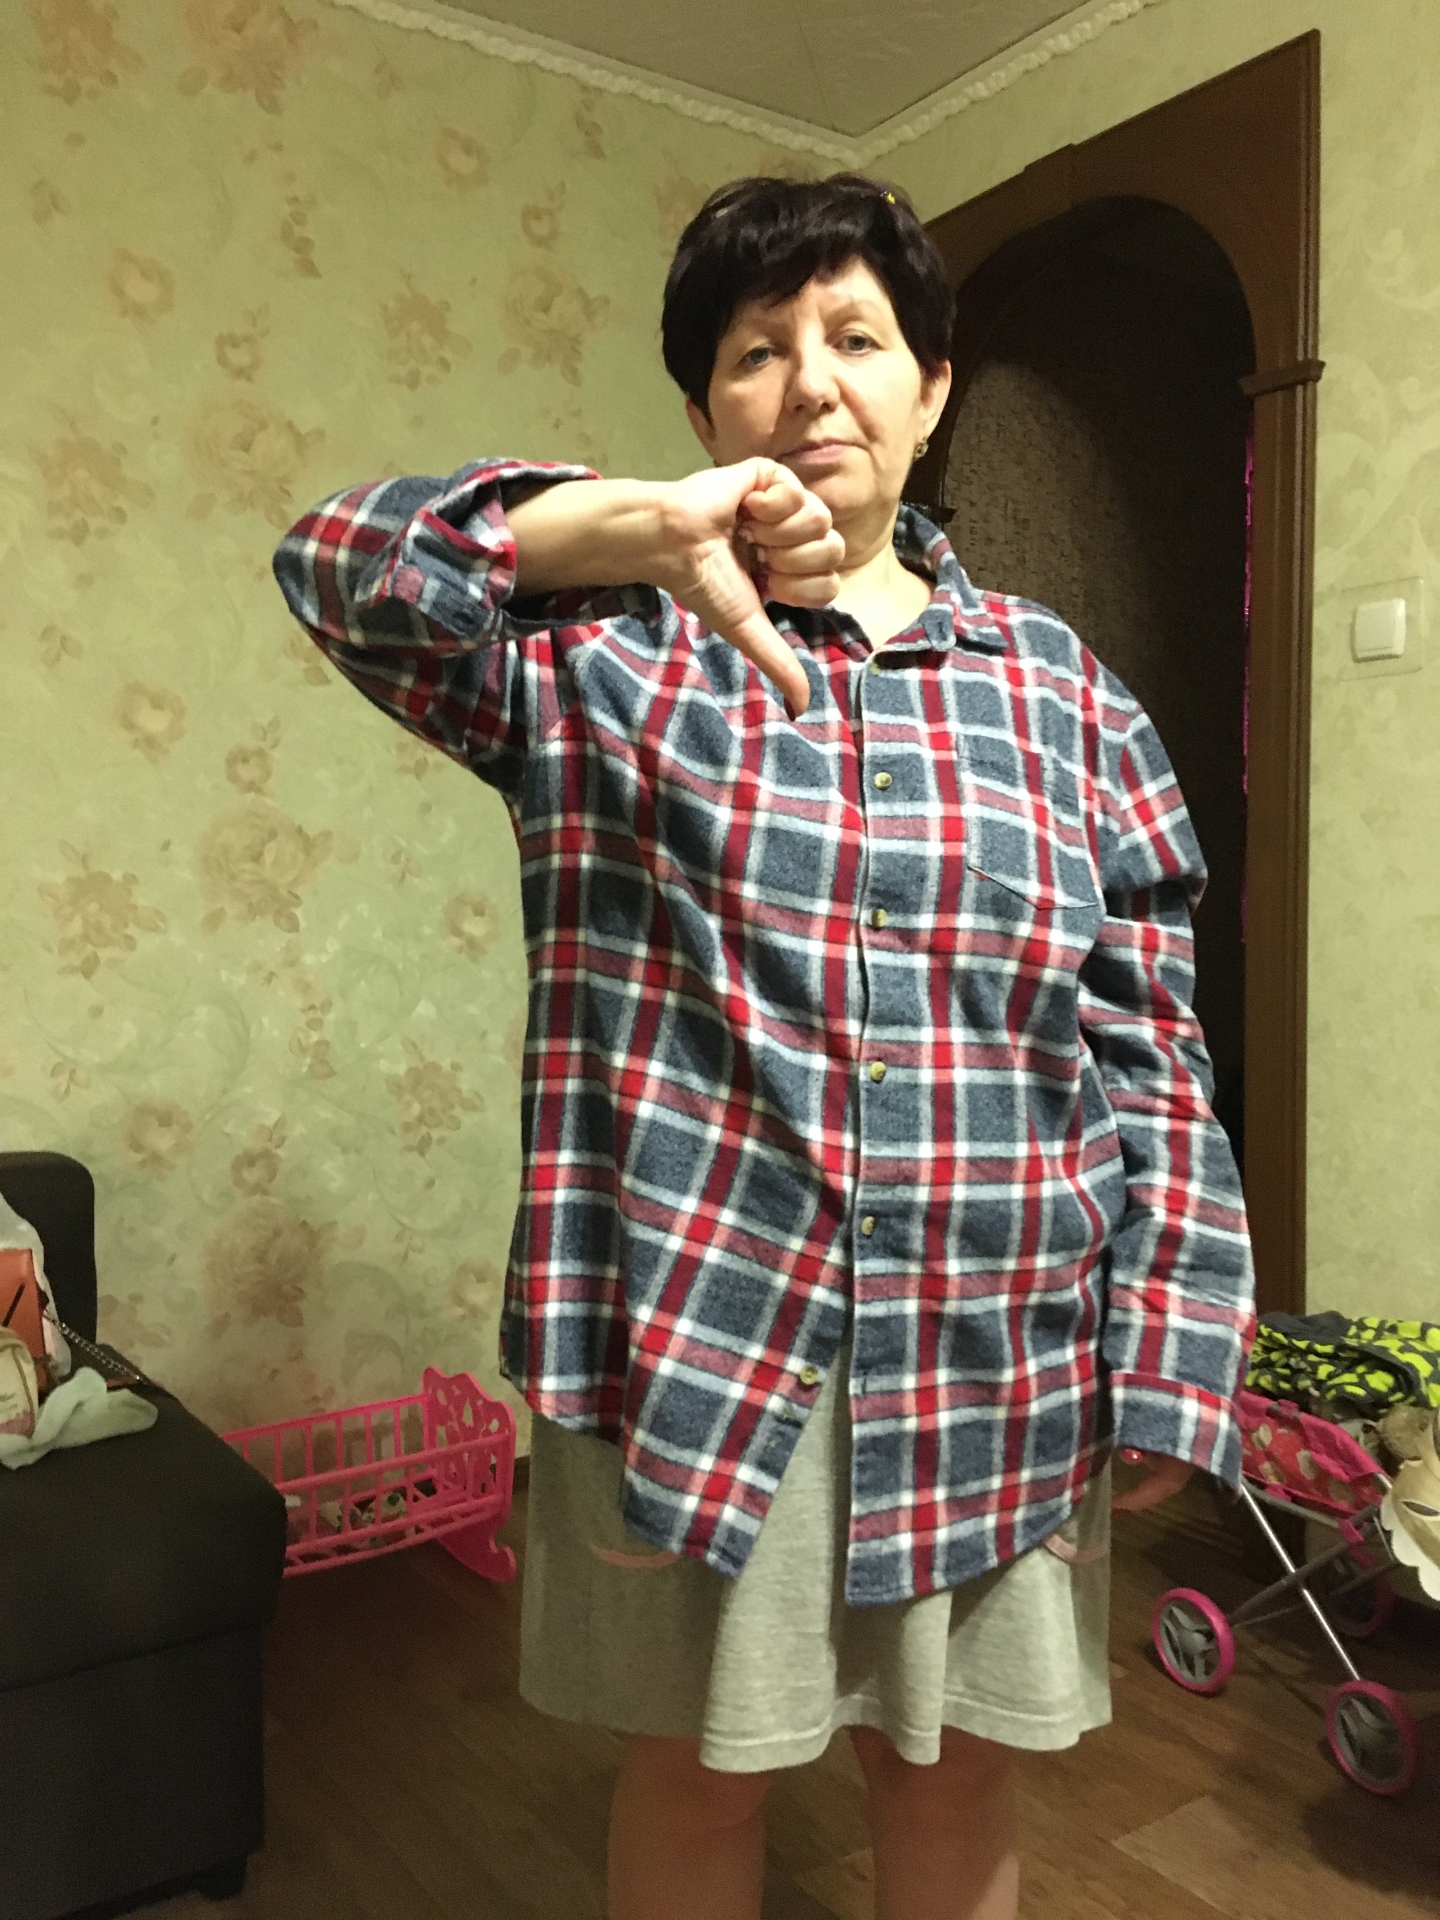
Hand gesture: dislike